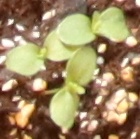
Label: Flax